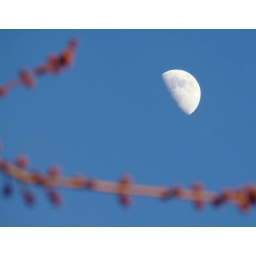
half moon in blue sky